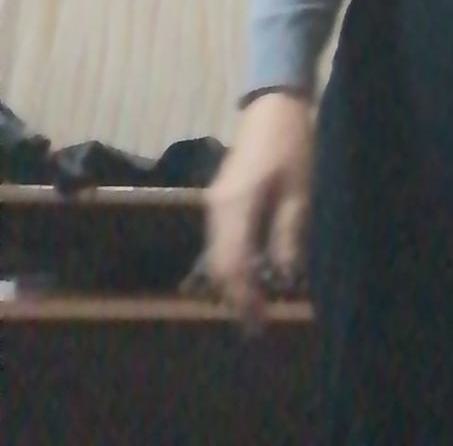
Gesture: no_gesture